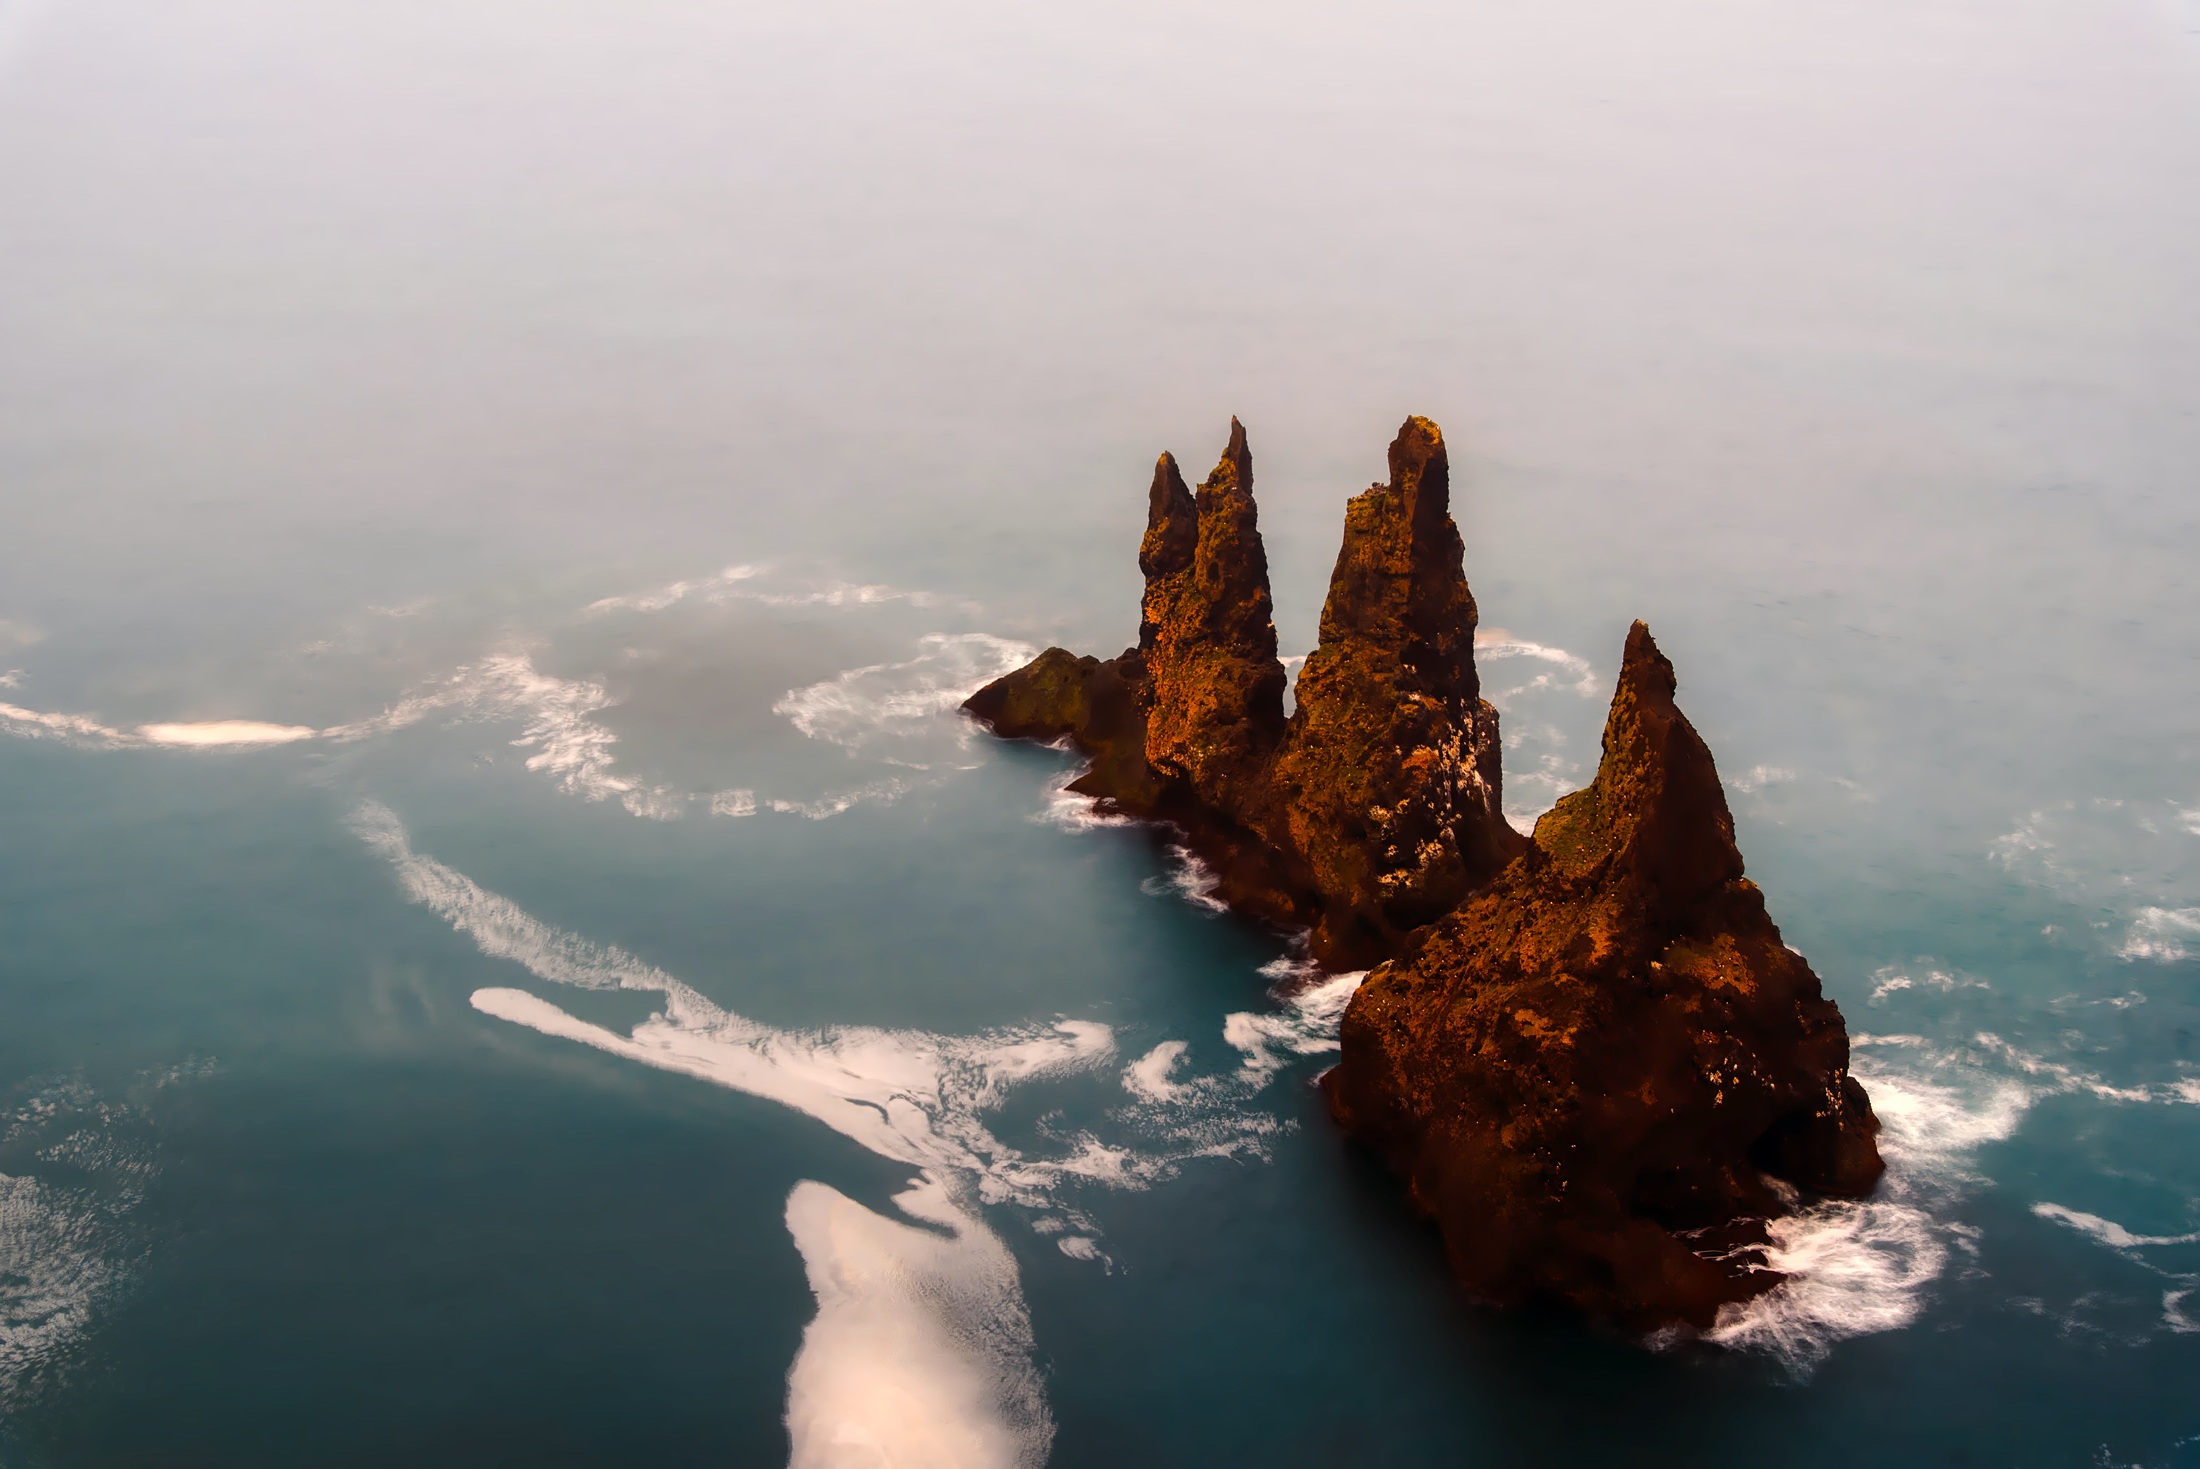
sea, coast, water, nature, sand, rock, ocean, horizon, mountain, cloud, sky, sunlight, morning, wave, lake, cliff, ice, reflection, iceland, terrain, crag, outdoors, hdr, outcrop, peaks, formations, atmospheric phenomenon, atmosphere of earth